DR Class 65.10

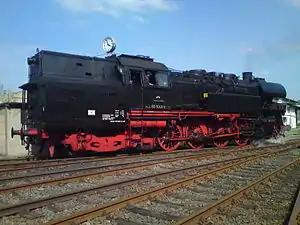
DR 65 1049 in May 2010

The DR Class 65.10 was a class of 2-8-4 passenger train tank engine operated by the East German Deutsche Reichsbahn (DR) for heavy suburban and commuter services.